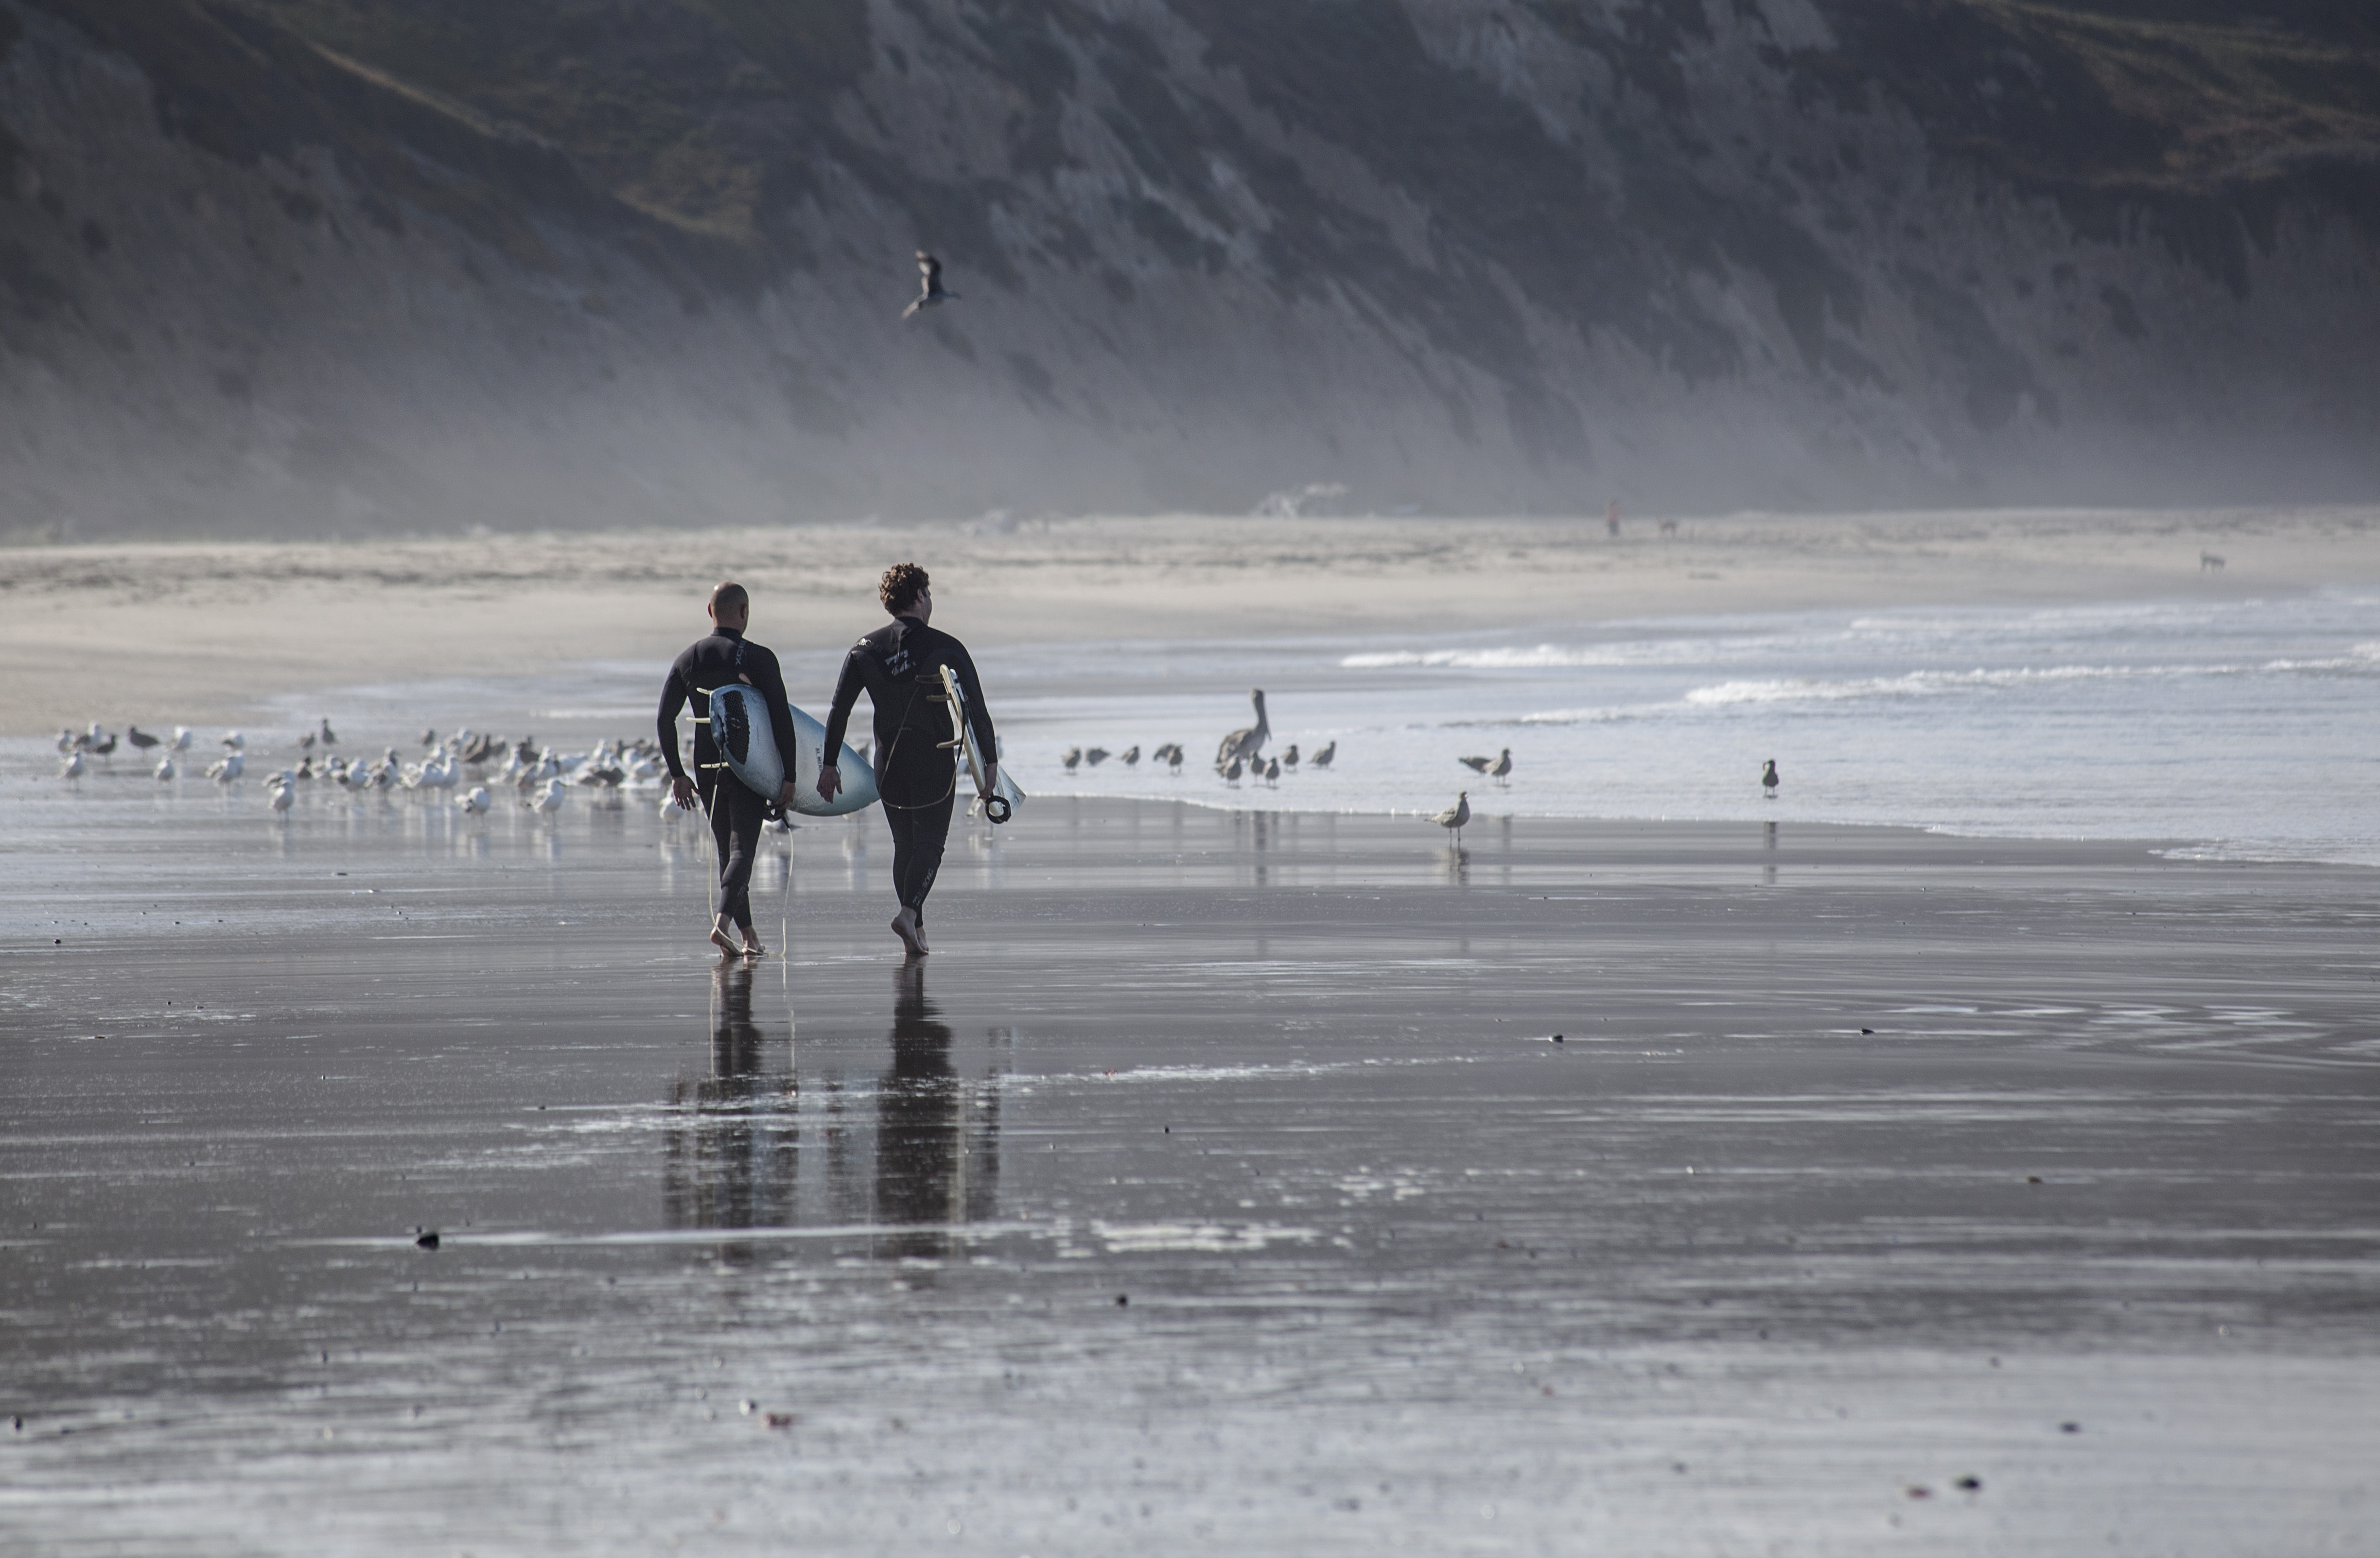
beach, sea, sand, ocean, mountain, snow, winter, wave, ice, surf, weather, arctic, california, season, winter sport, ski, seabirds, pacific, surfers, californiastateparks, davenport, santacruzcounty, waddellcreekbeach, ski equipment, mudflat